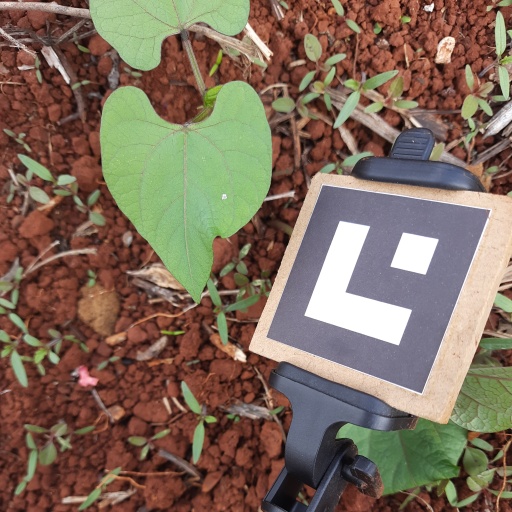
Observations: wavy surface, no eating holes, under cloudy sky